Artúr Görgei

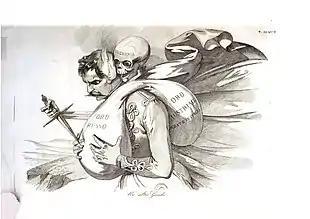
Political cartoon by Don Pirlone: Görgei taking the money from Austria and Russia for his "treason" of Hungary while the ghost of his country hunts him

Görgei was of the same opinion as his officers. He thought that if he surrenders to the Austrians, they would show no mercy to his troops and officers. He believed that surrendering to the Russians, would lead to the czar asking Franz Joseph I to pardon them; and his hope was supported by the promise of Paskevich, who declared that he would use all his influence in this matter. Görgei thought that the surrender to the Russians would save his troops, and the only man executed by the Austrians would be himself. Görgei declared that he was ready to accept this sacrifice in order to save the others. He also believed that he would be able to convince Paskevich to ask mercy for the people of Hungary too. Görgei thought that if he surrendered to the Austrians, he would give the impression to the world that the Hungarian revolution was an unlawful uprising, and the rebels had surrendered to their lawful ruler. The surrender to the Russians symbolized the rightful protest of the Hungarians against the oppression of Hungarian freedom by the united armies of two of the world's most powerful empires; and although Austria's and Russia's numerical and technological superiority emerged victorious, the Hungarians didn't renounce their ideal of national freedom.